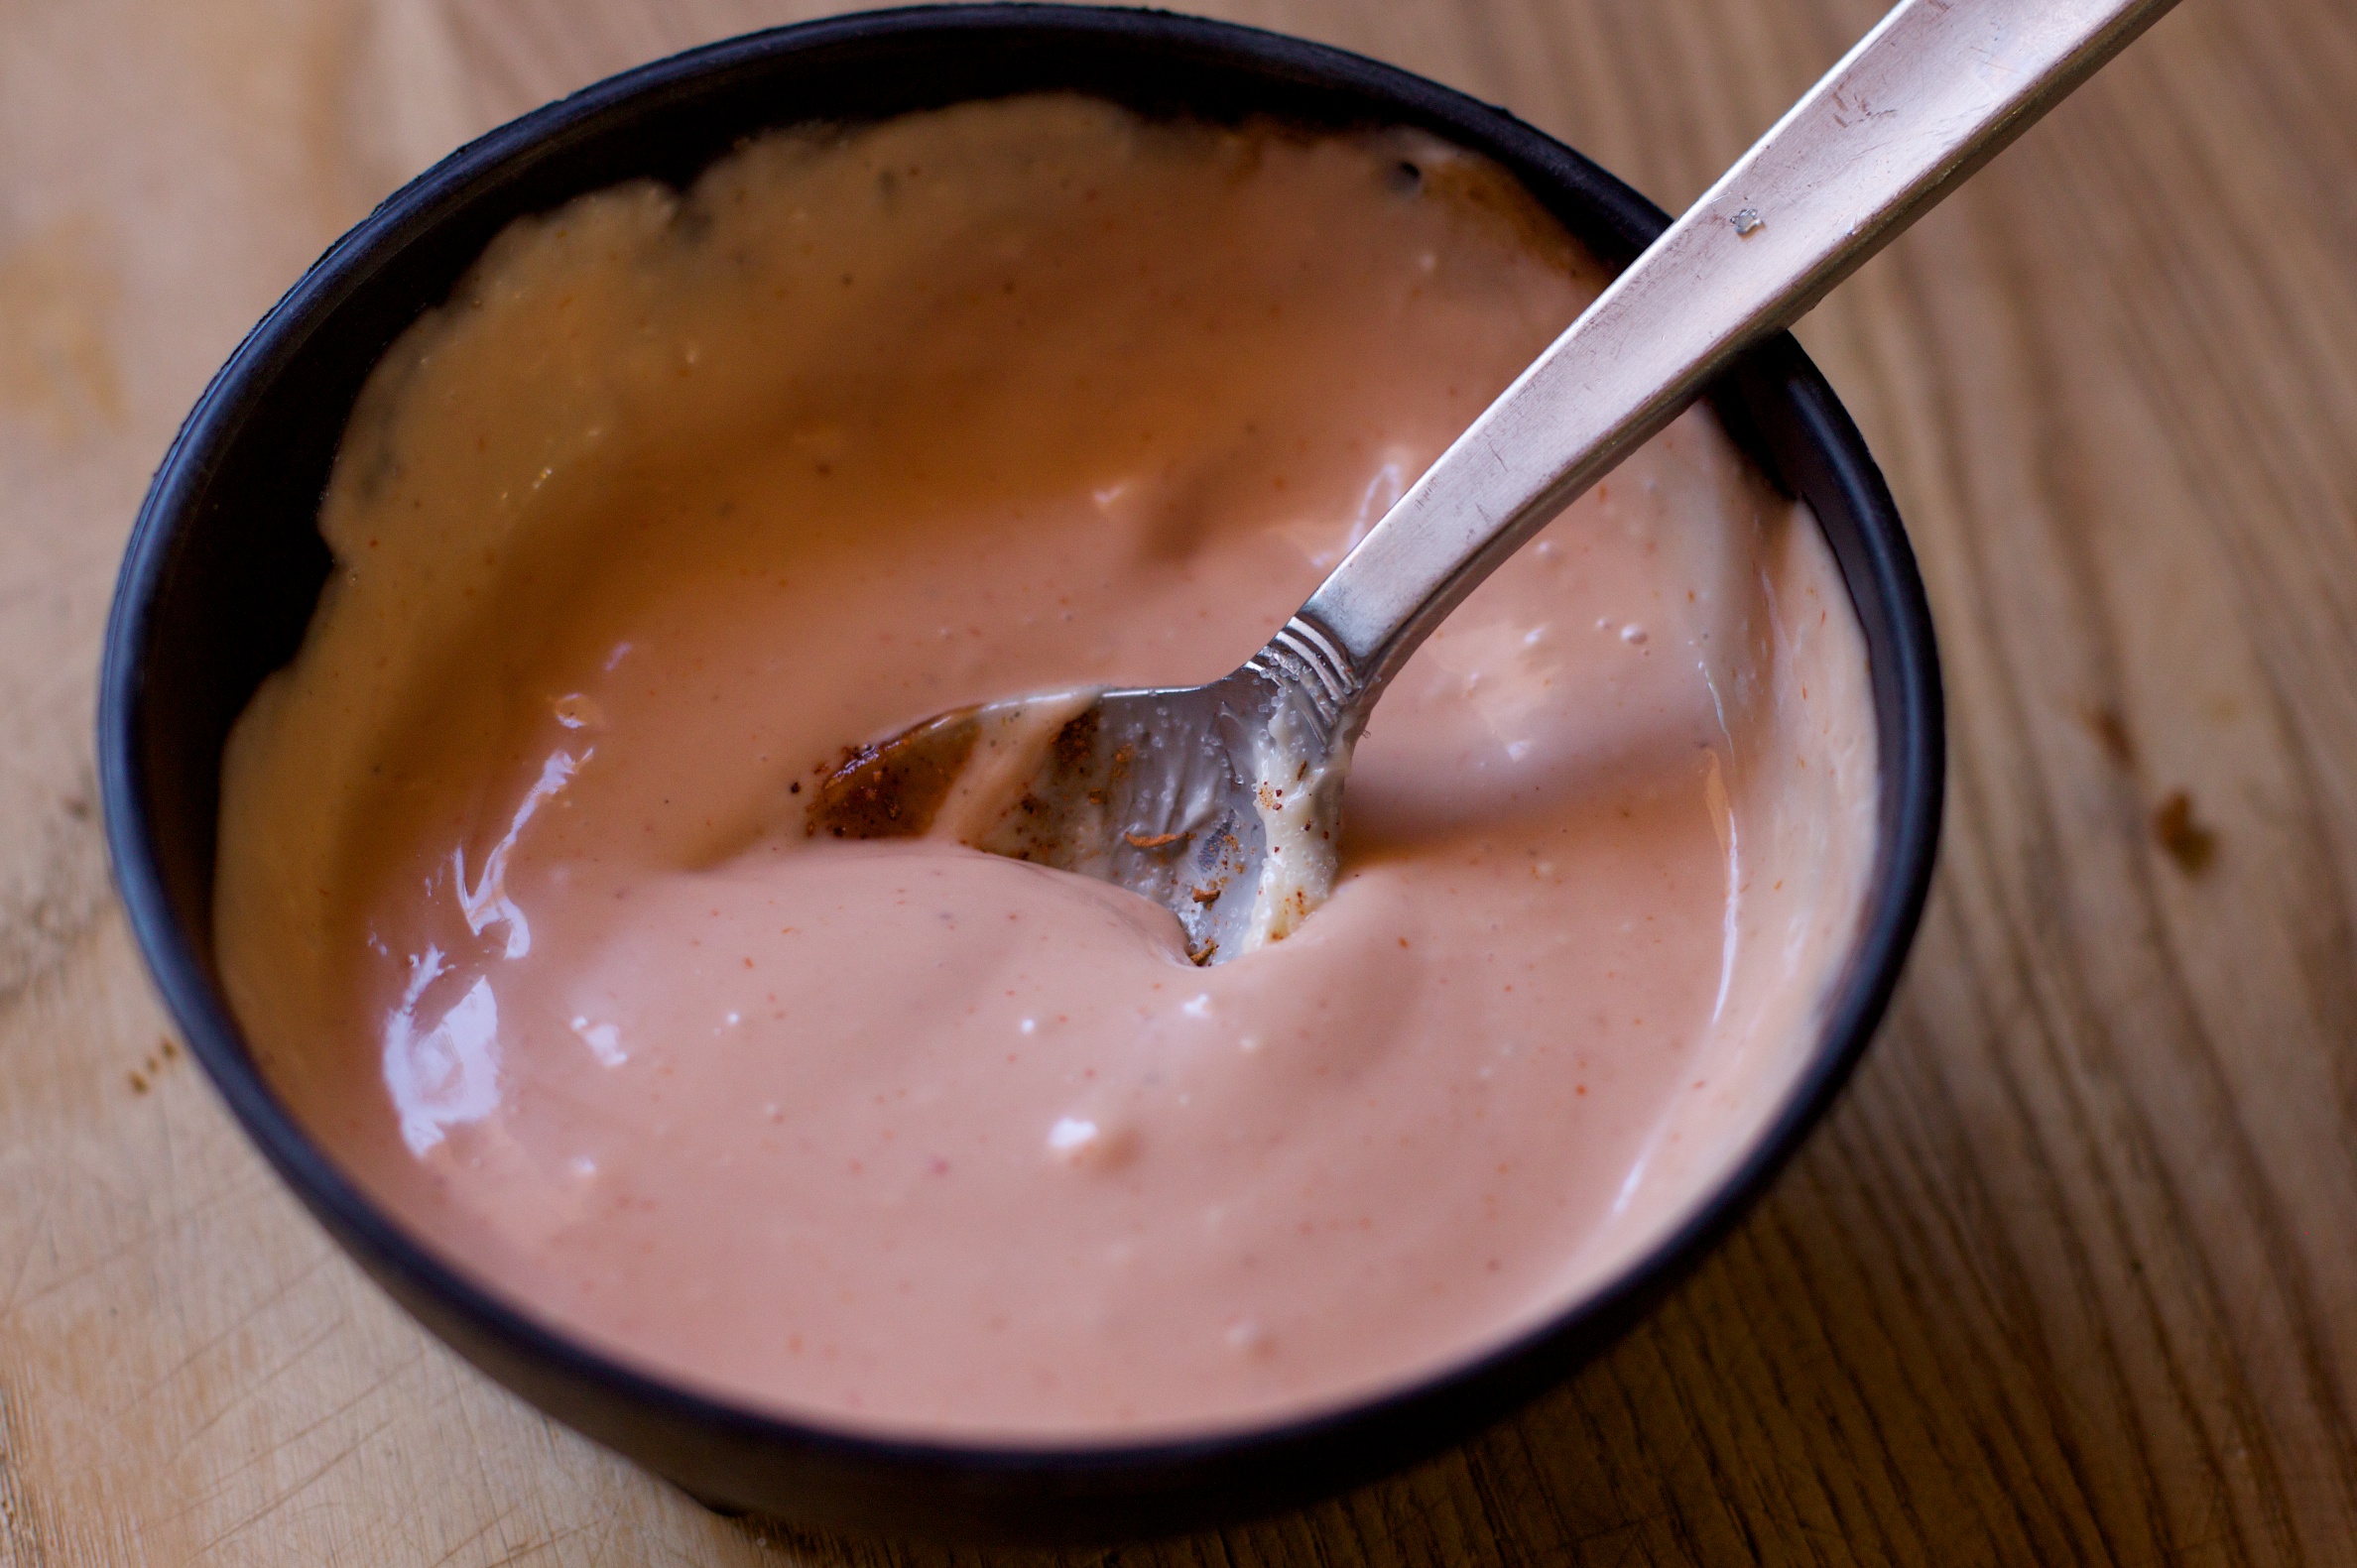
food, produce, drink, breakfast, ice cream, dessert, cream, dairy product, coconut, icing, flavor